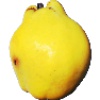
Label: Quince 1